Kinarut Mansion

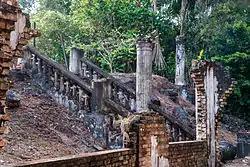
Stone staircase entrance of the "Kinarut Mansion".

Kinarut Mansion (Malay: Rumah Besar Kinarut) is the ruins of a former manor house in the Graeco-Roman style near Kinarut in the Malaysian state of Sabah.